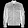
Label: Coat